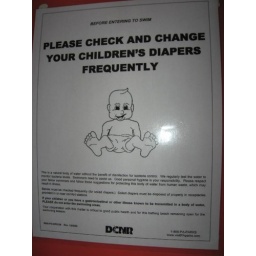
in a bathroom by the lake